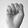
ASL letter: S